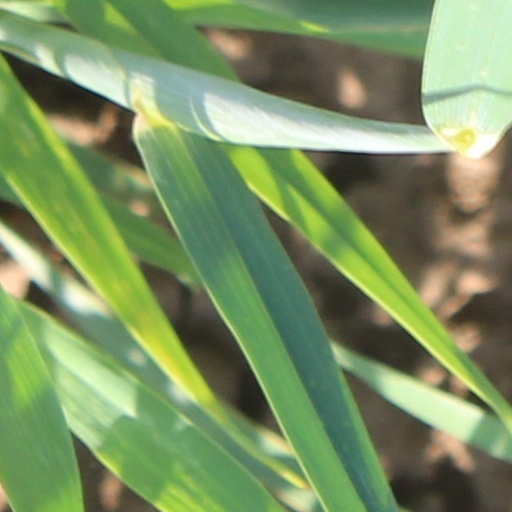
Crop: wheat